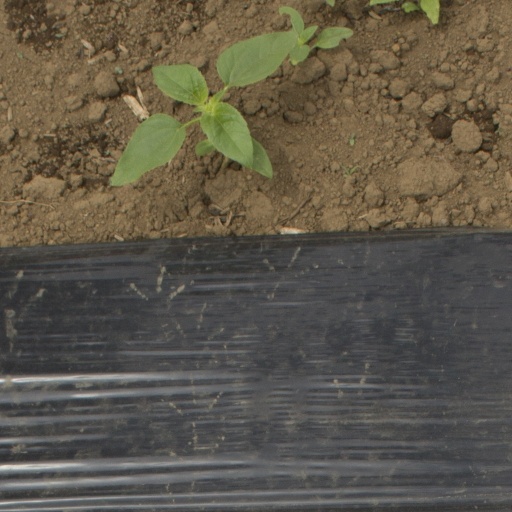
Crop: Jerusalem artichoke